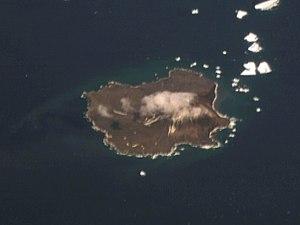
L'île Zavodovski est une île volcanique inhabitée de l'archipel des îles Sandwich du Sud. C'est l'île la plus au nord de l'archipel. Elle se situe à environ 350 km au sud-est de la Géorgie du Sud.